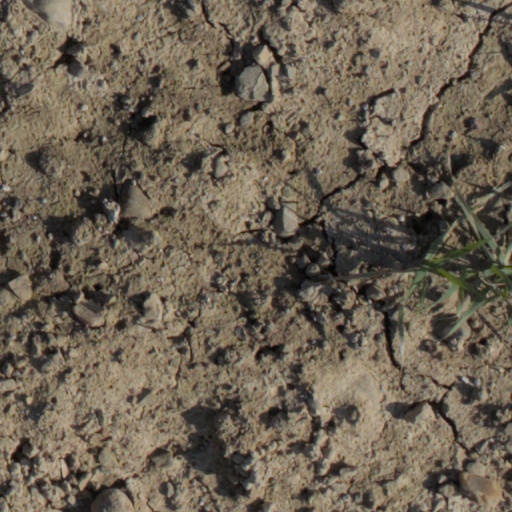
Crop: wheat